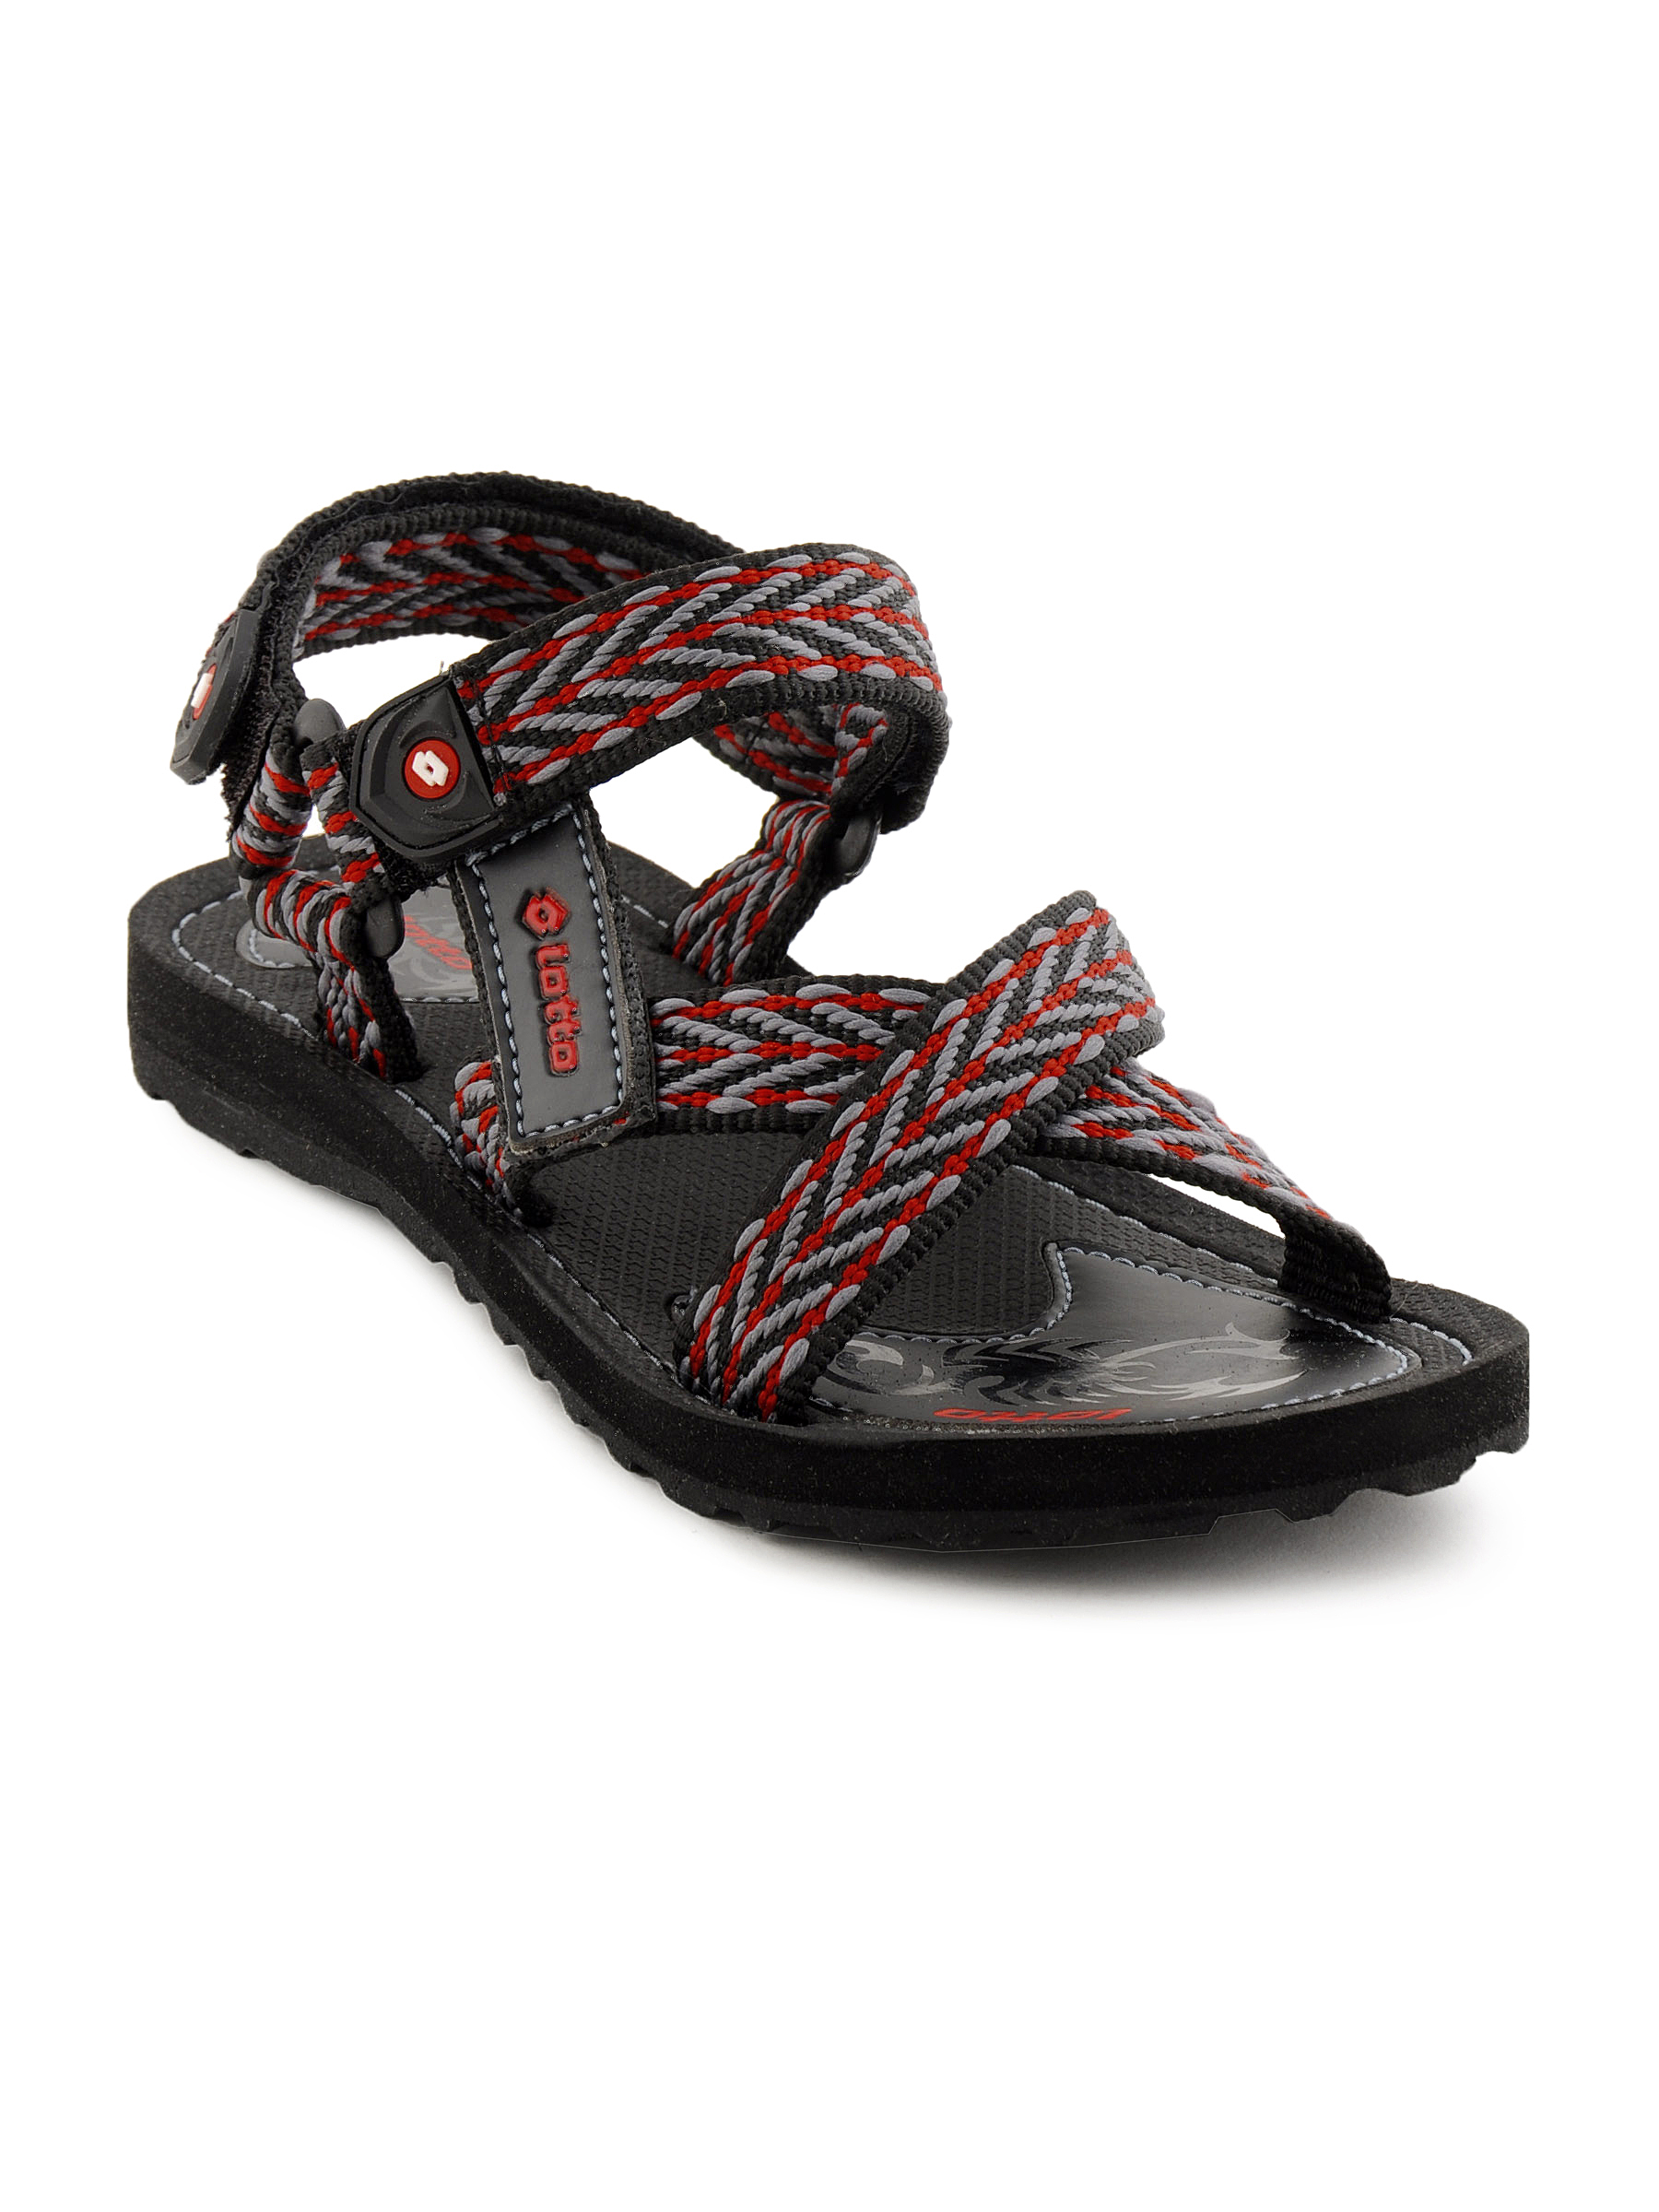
Lotto Men Sting II Black Sandals
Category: Footwear / Sandal / Sandals
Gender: Men
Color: Black
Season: Fall 2011
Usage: Casual